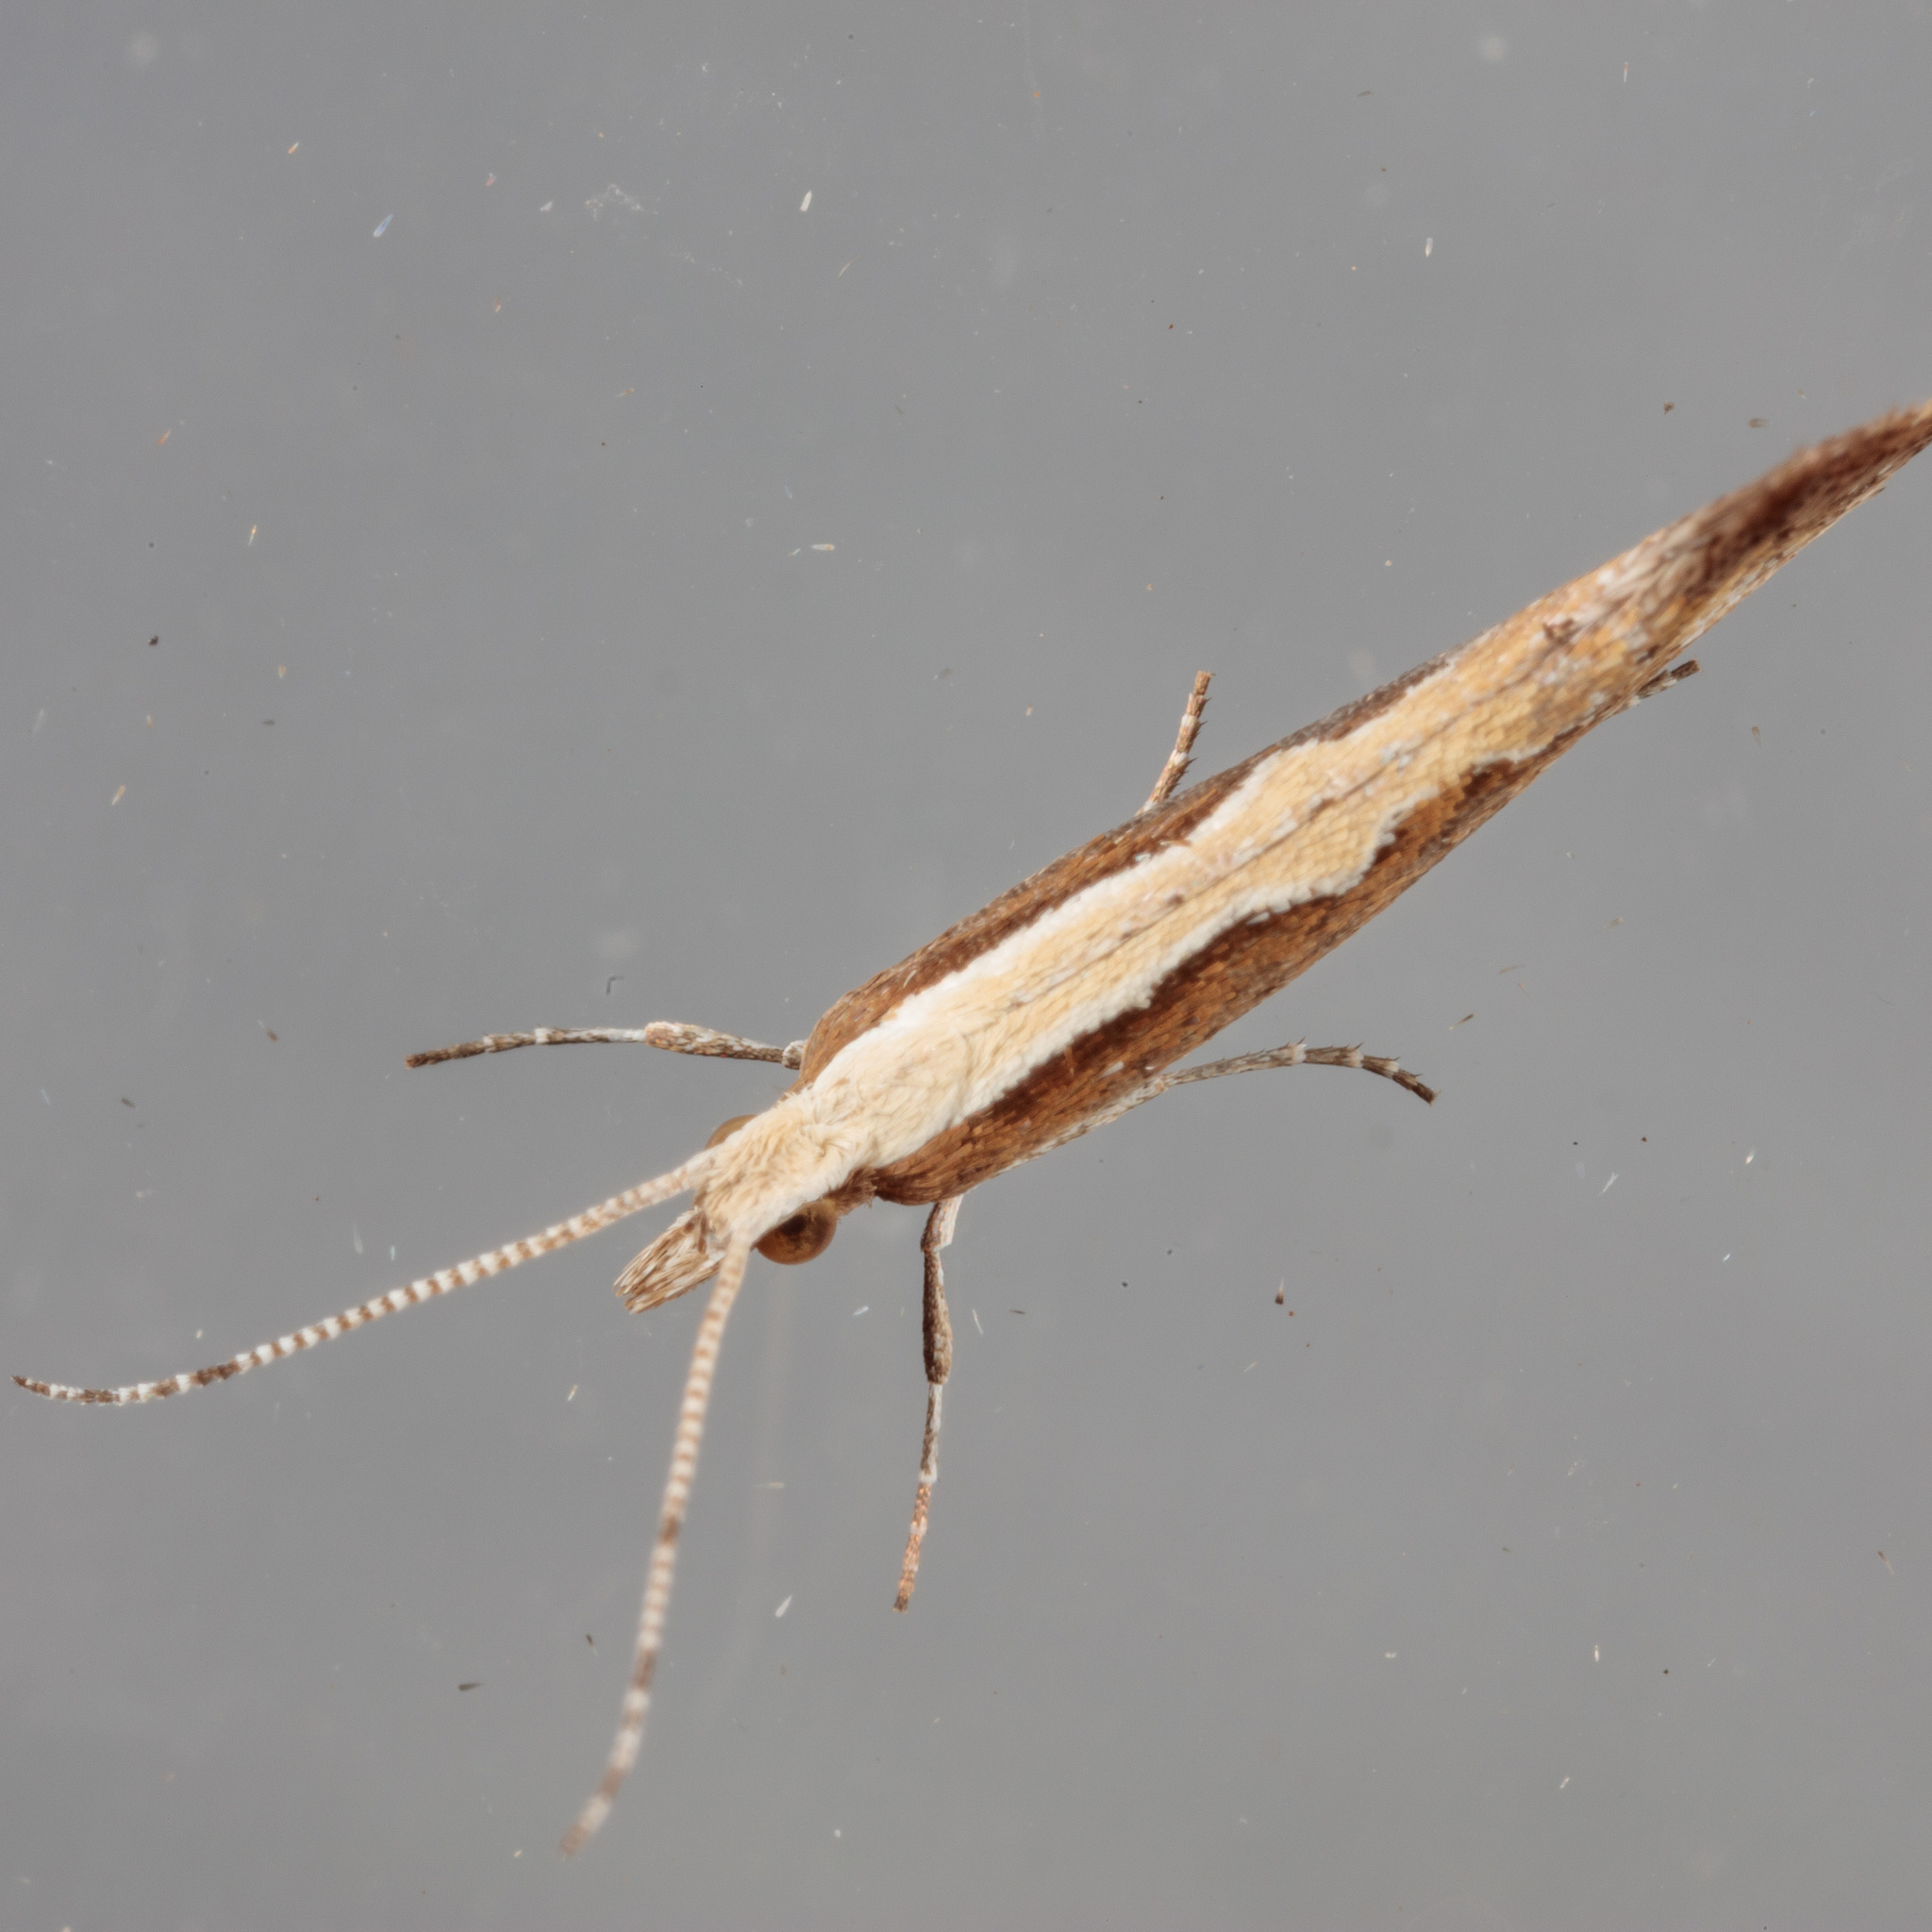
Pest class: diamondback_moth